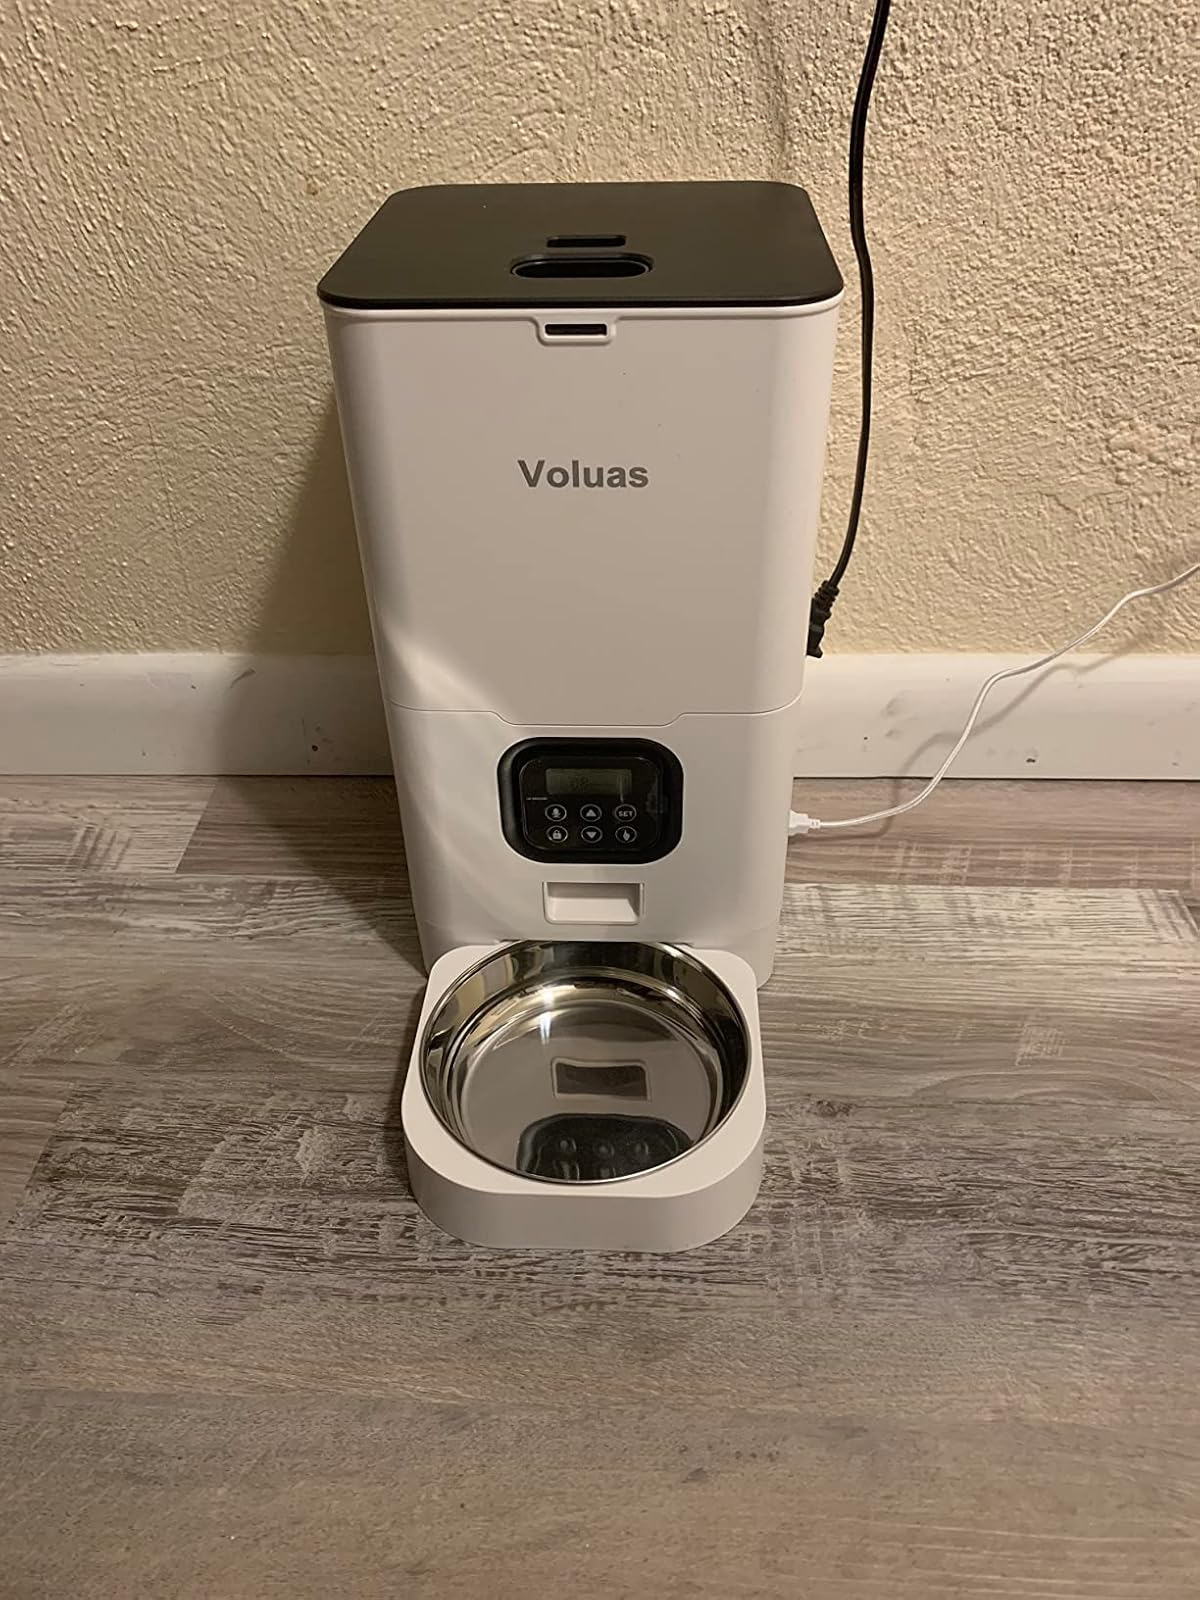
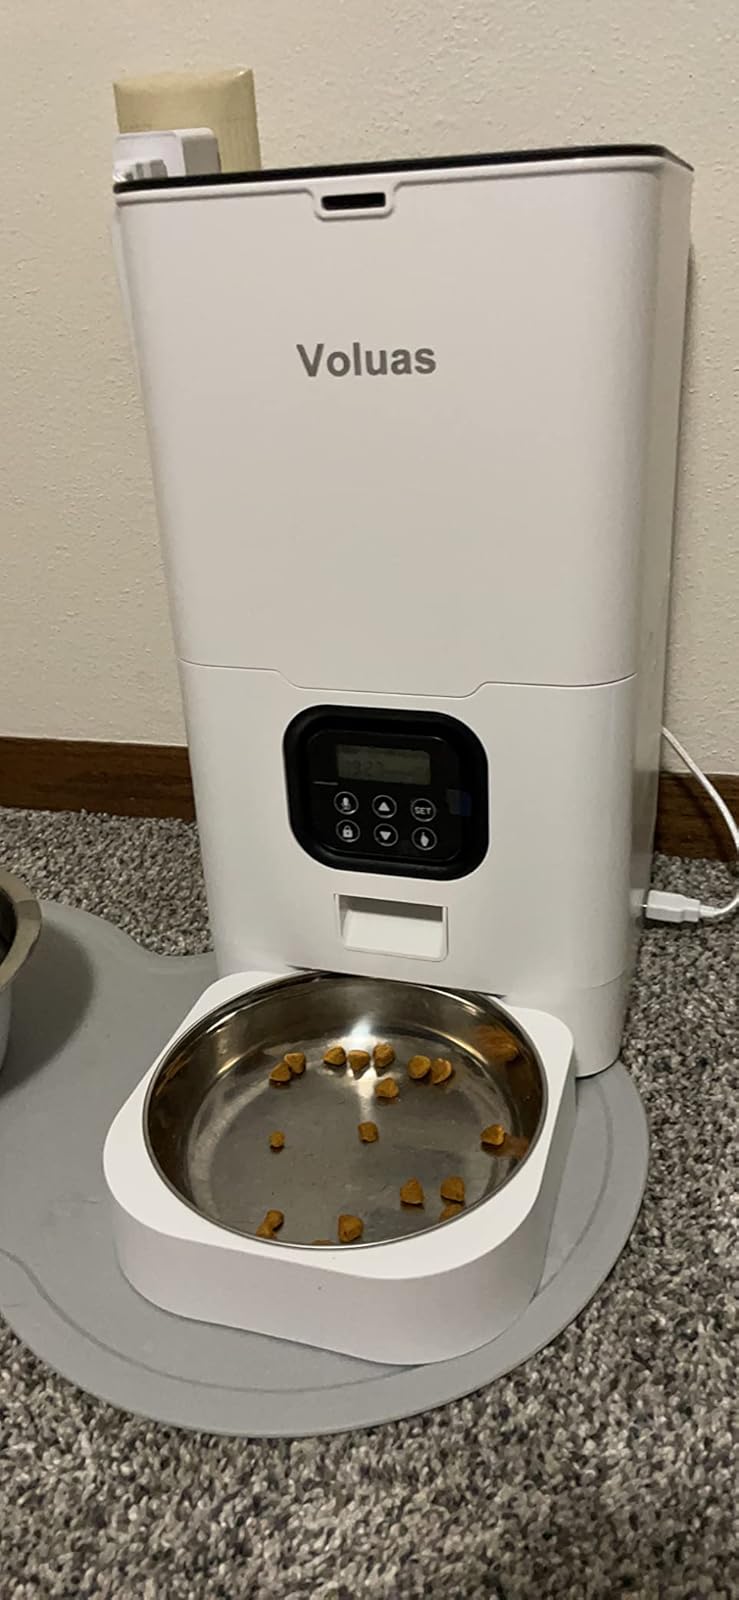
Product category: items_feeder
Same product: yes